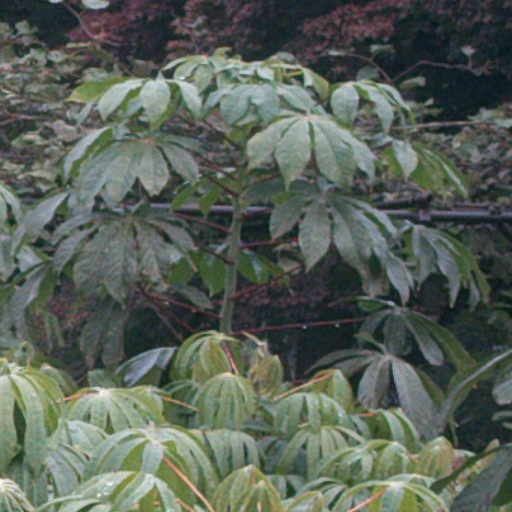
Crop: cassava